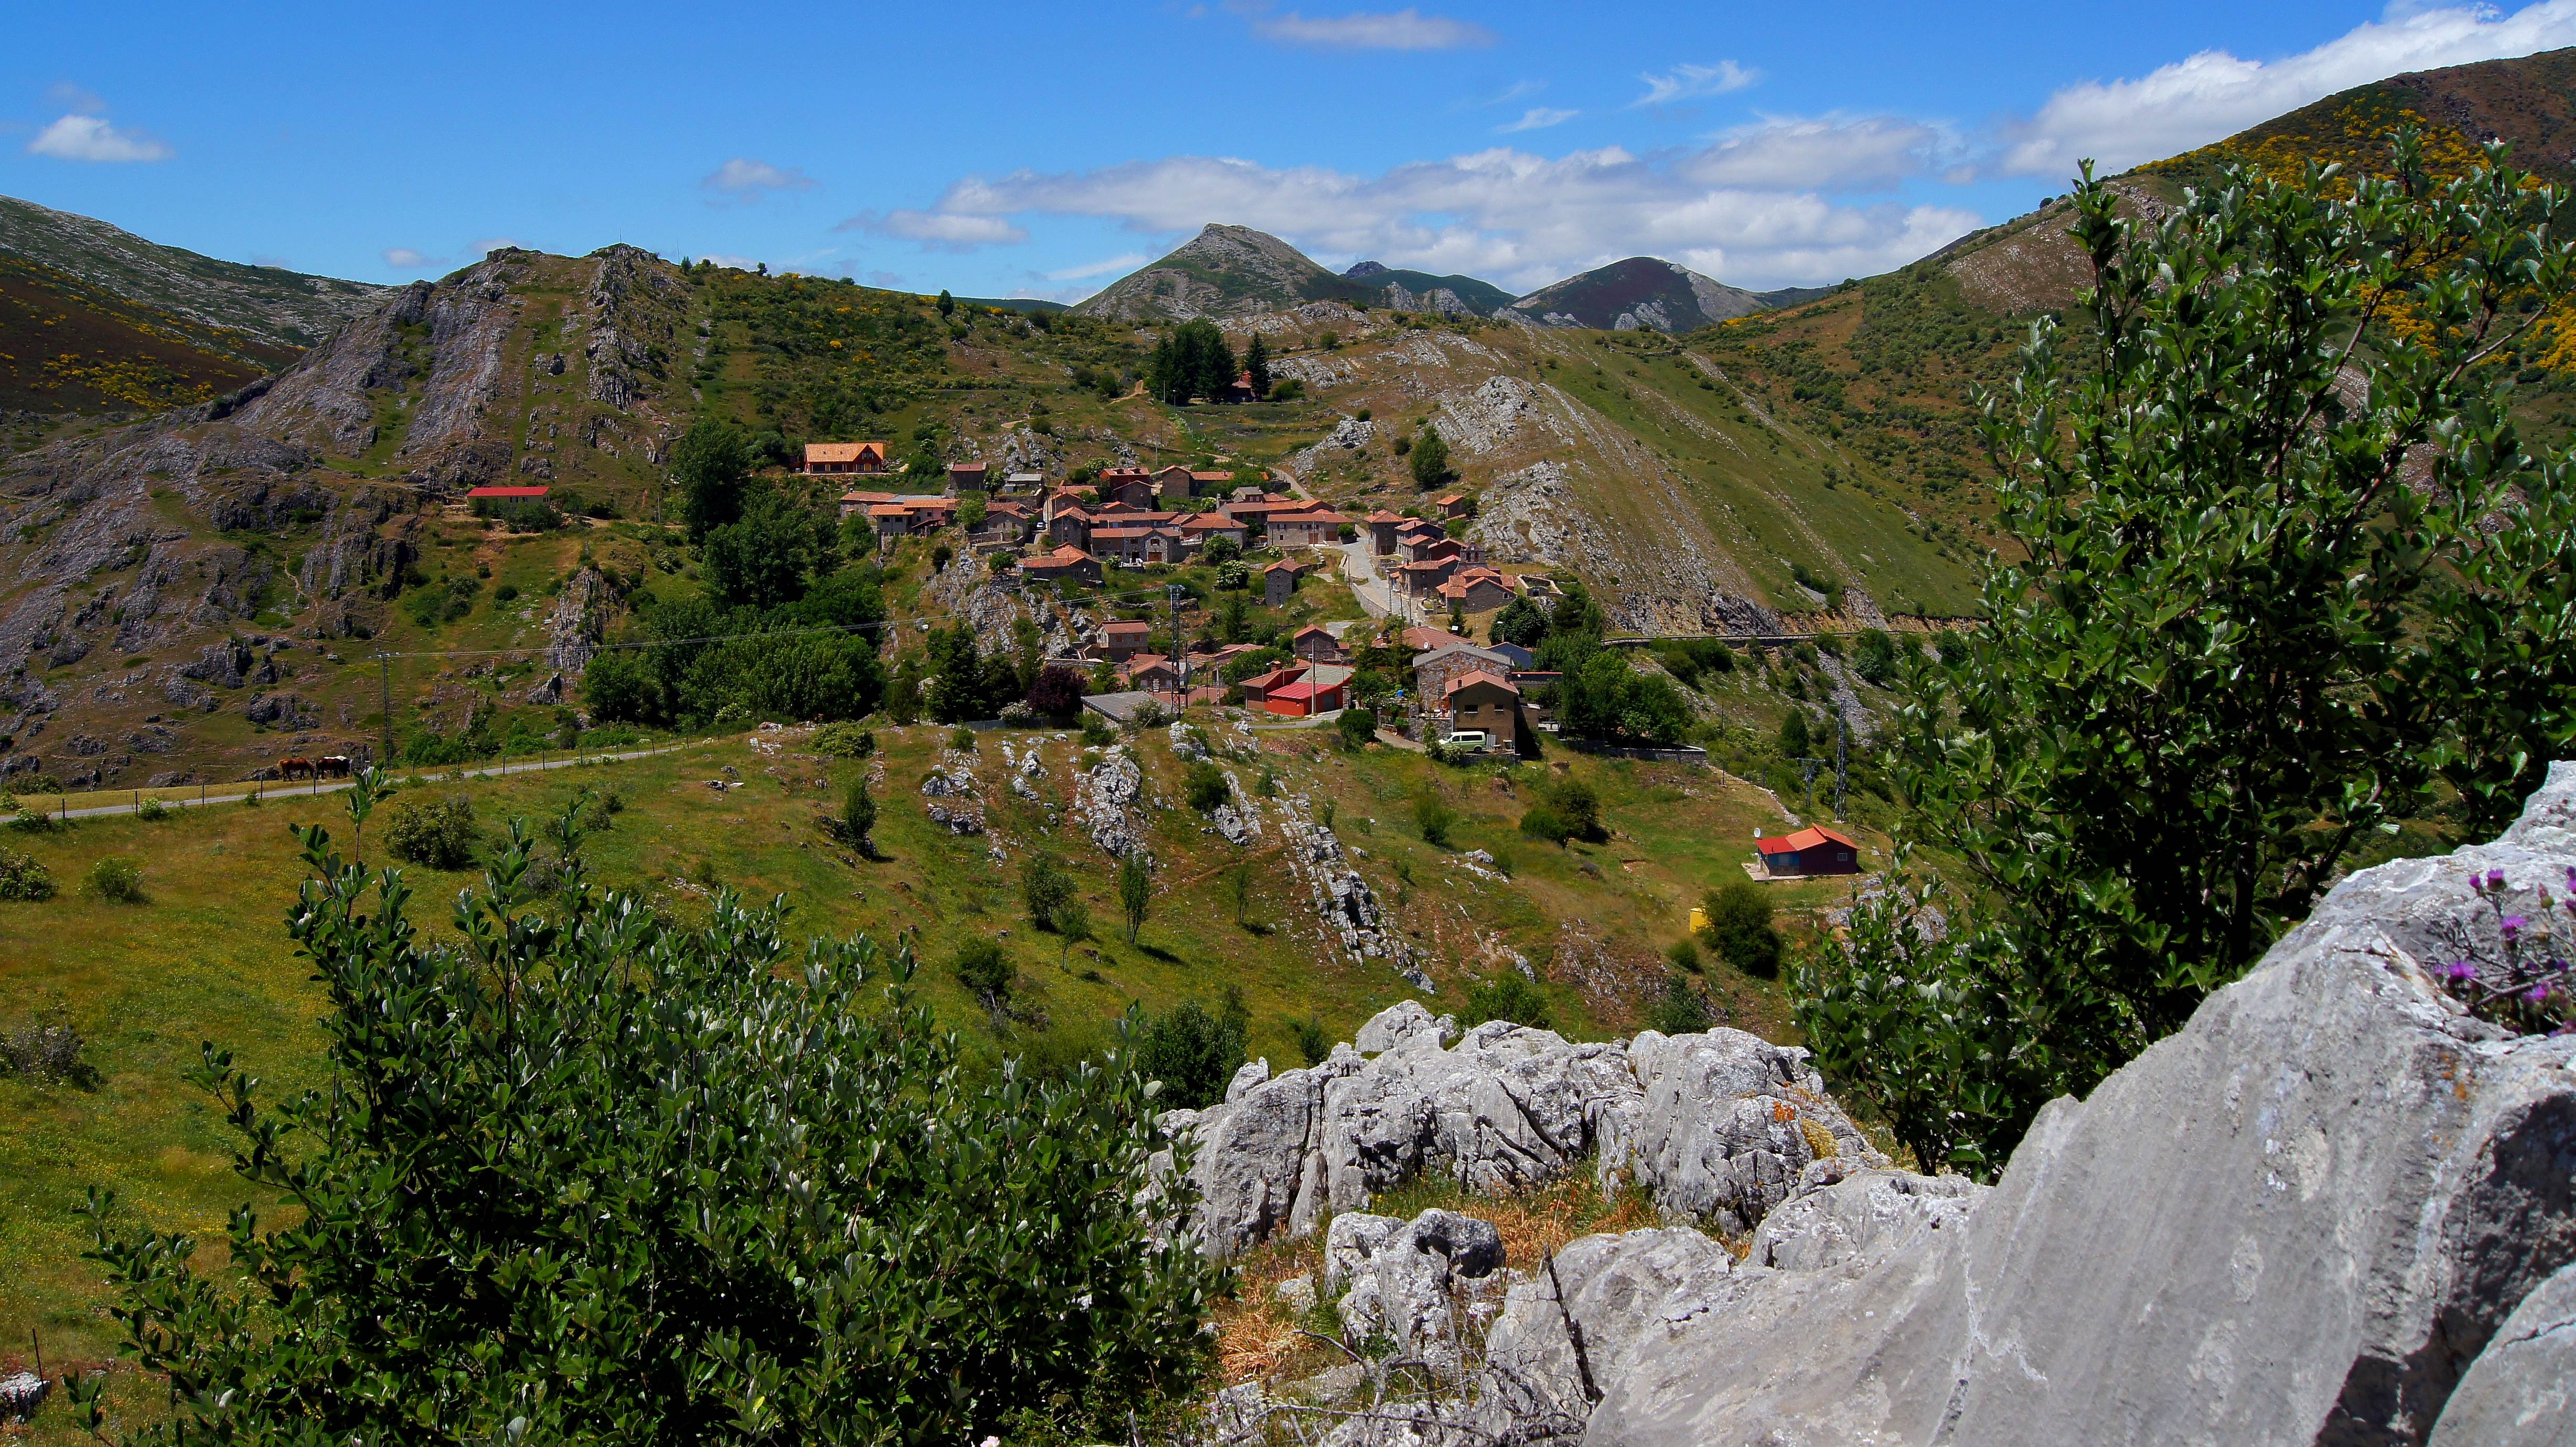
landscape, walking, mountain, hiking, trail, adventure, valley, mountain range, village, cliff, canyon, tourism, terrain, ridge, spain, alps, plateau, leon, paisajes, ecosystem, espana, ggl1, gaby1, sonydt18250, sonyslta55, mountain pass, cuatrovalles, mountainous landforms, geological phenomenon